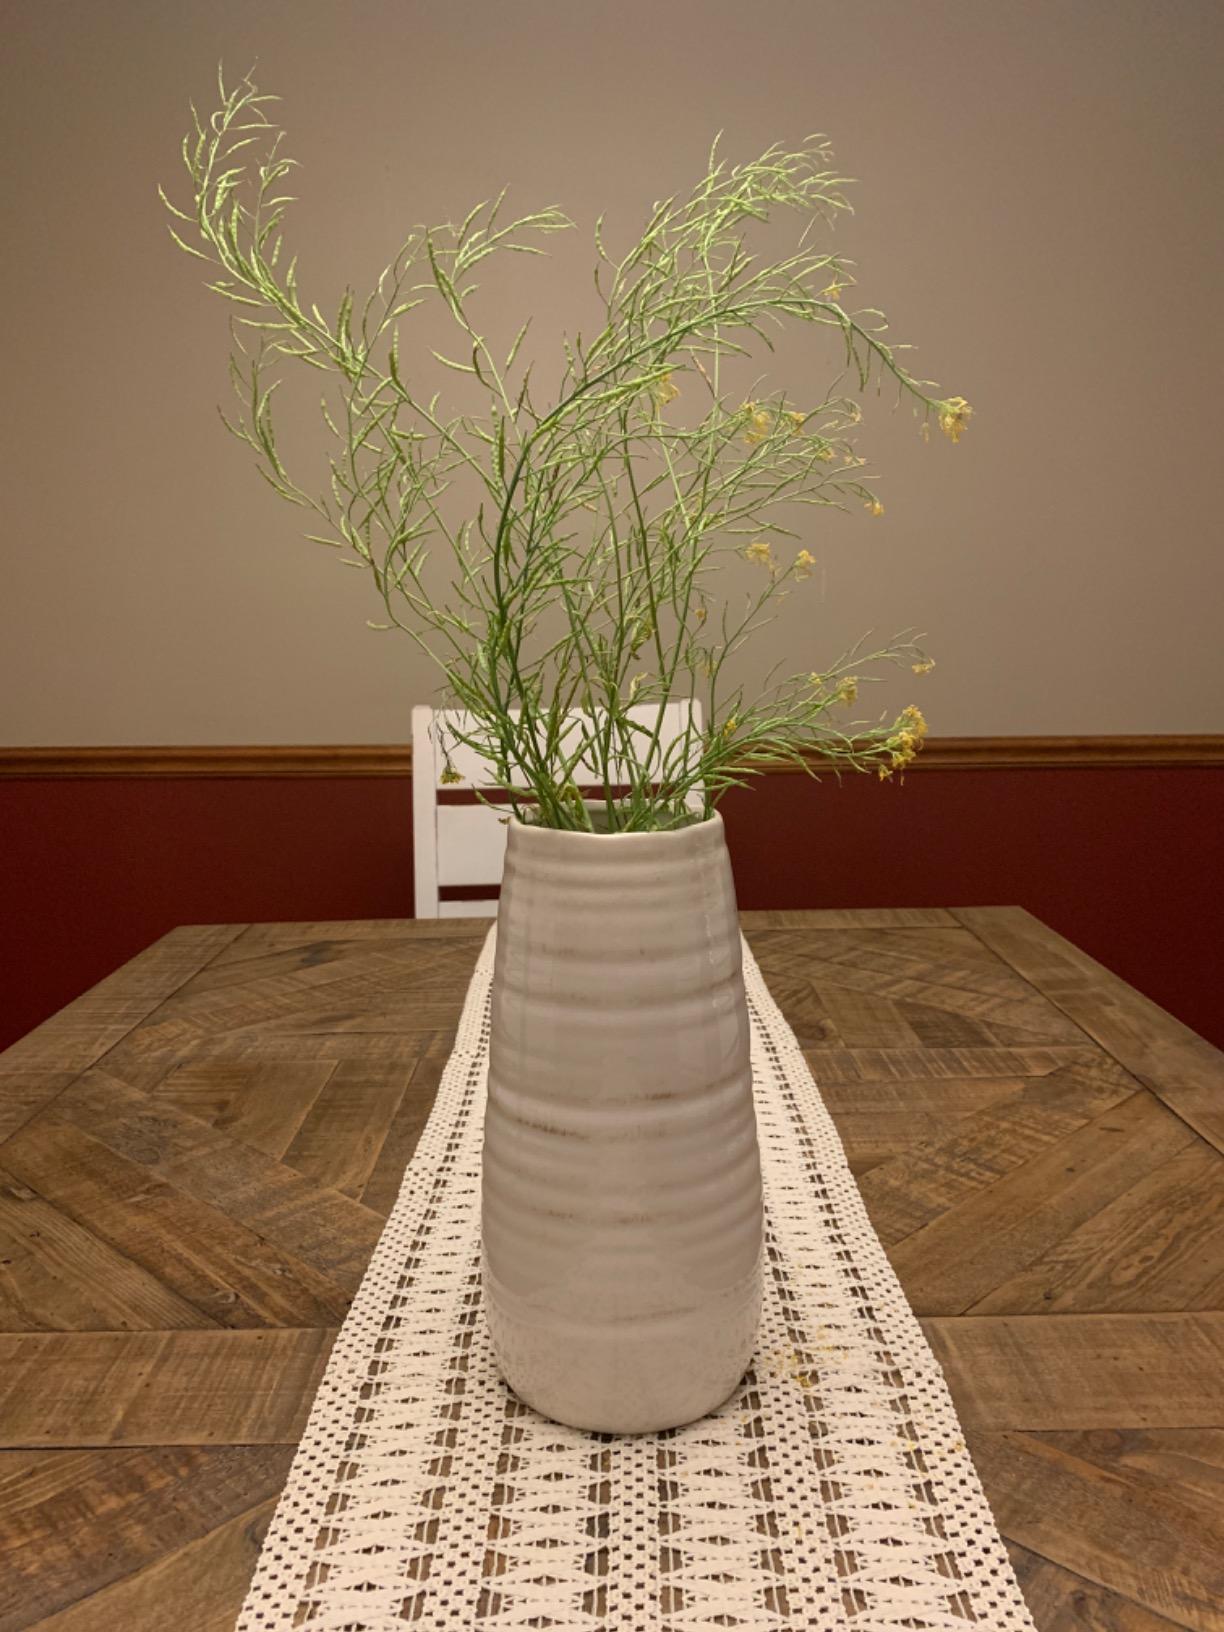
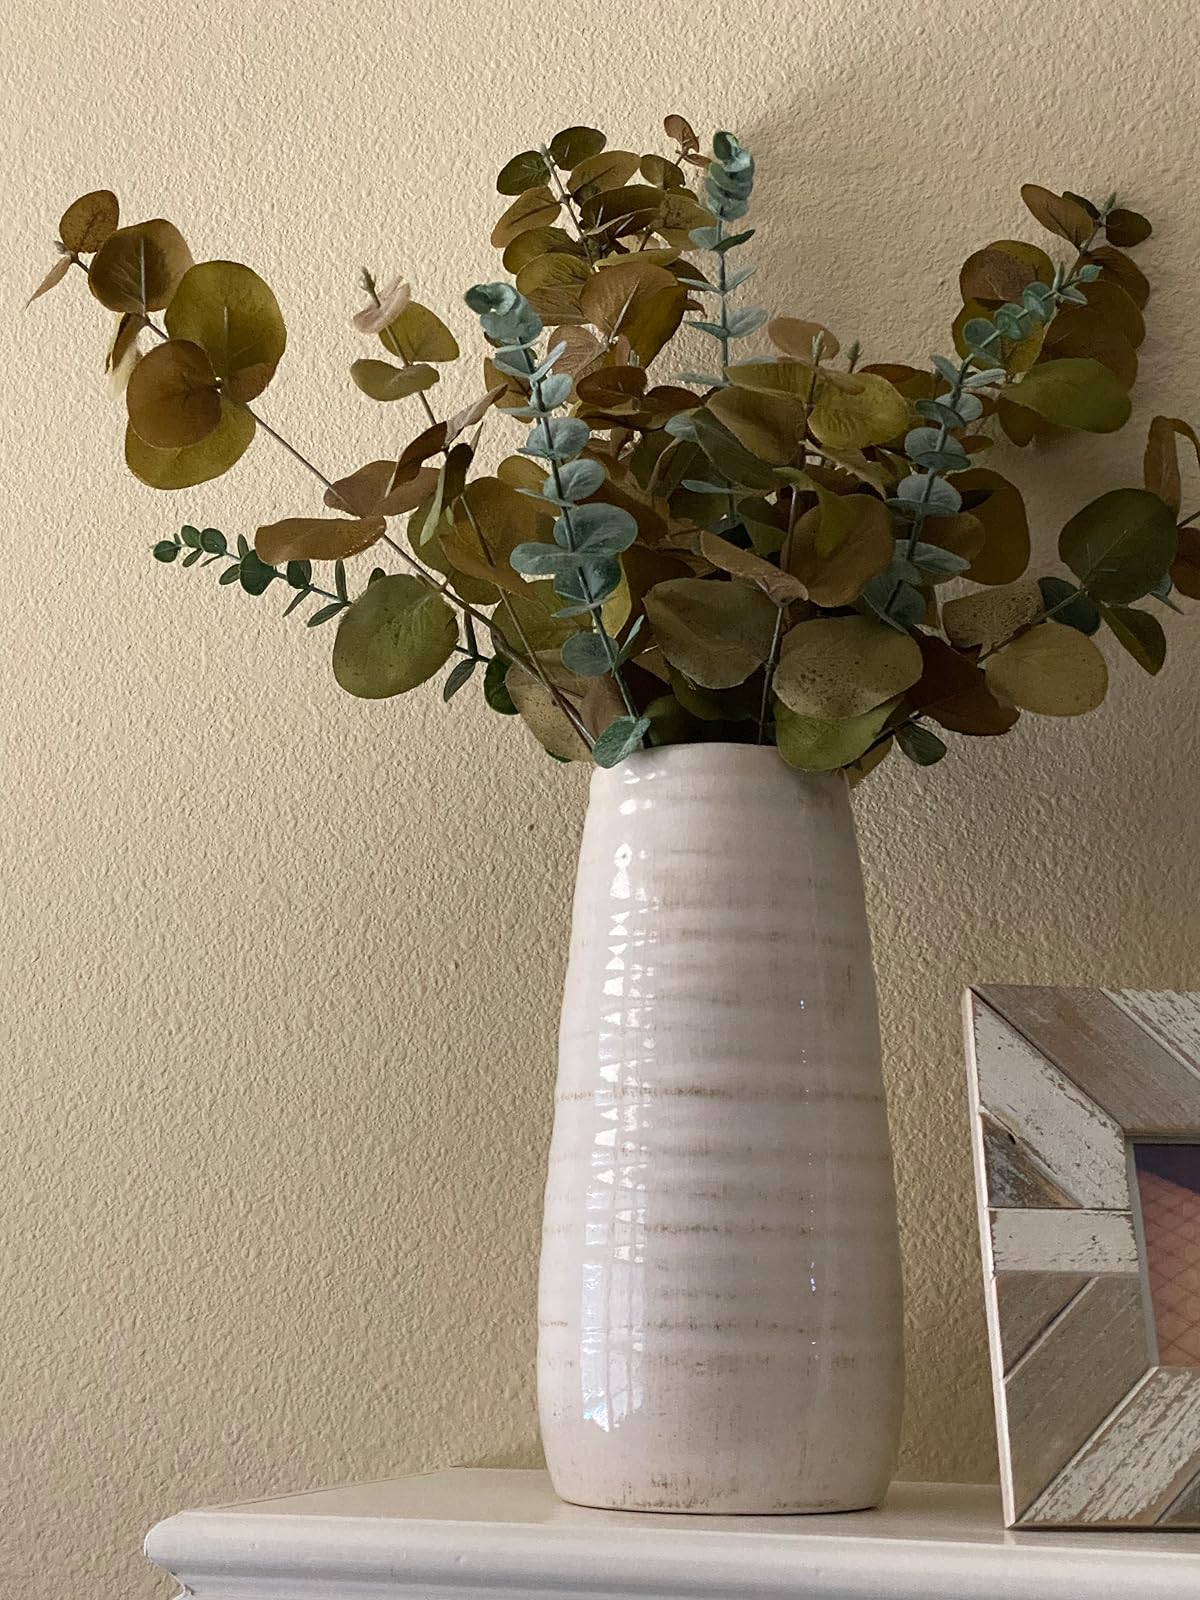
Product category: vase
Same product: yes